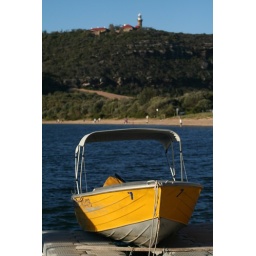
A yellow boat at Palm Beach brought on to the shore for the evening, with Barrenjoey Head in the background.